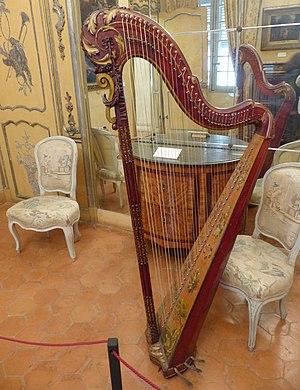
Nice (Alpes-Maritimes, France), au cœur du Vieux Nice, le palais Lascaris avec, entre autres, sa fabuleuse collection d'instruments de musique anciens, la deuxième de France.
Le palais Lascaris est une ancienne demeure aristocratique de Nice datant de la première moitié du XVIIᵉ siècle, aujourd'hui un musée des instruments de musique anciens. Situé au cœur du Vieux-Nice, il abrite une collection d'environ 500 instruments, ce qui en fait, d'après la mairie de Nice, la deuxième plus importante collection en France.